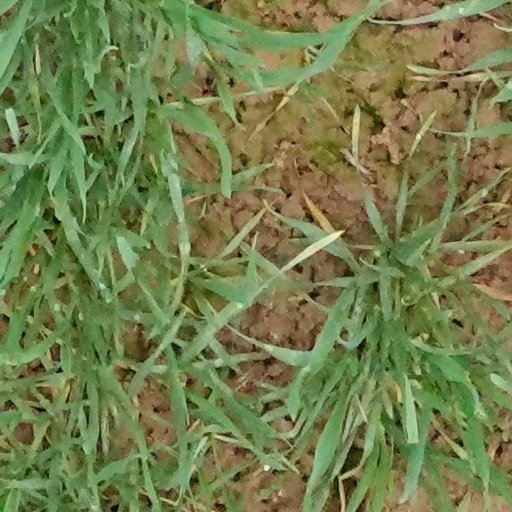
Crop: wheat